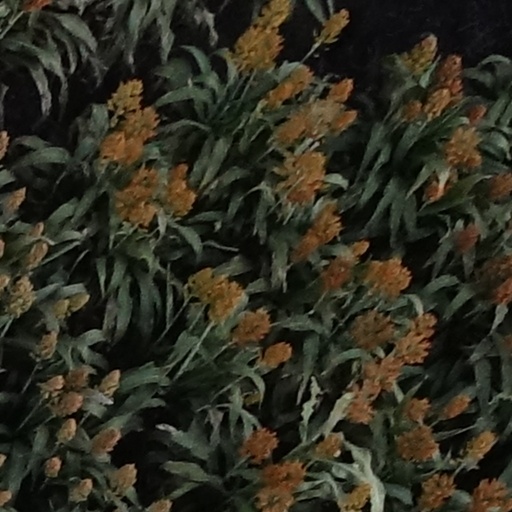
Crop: sorghum